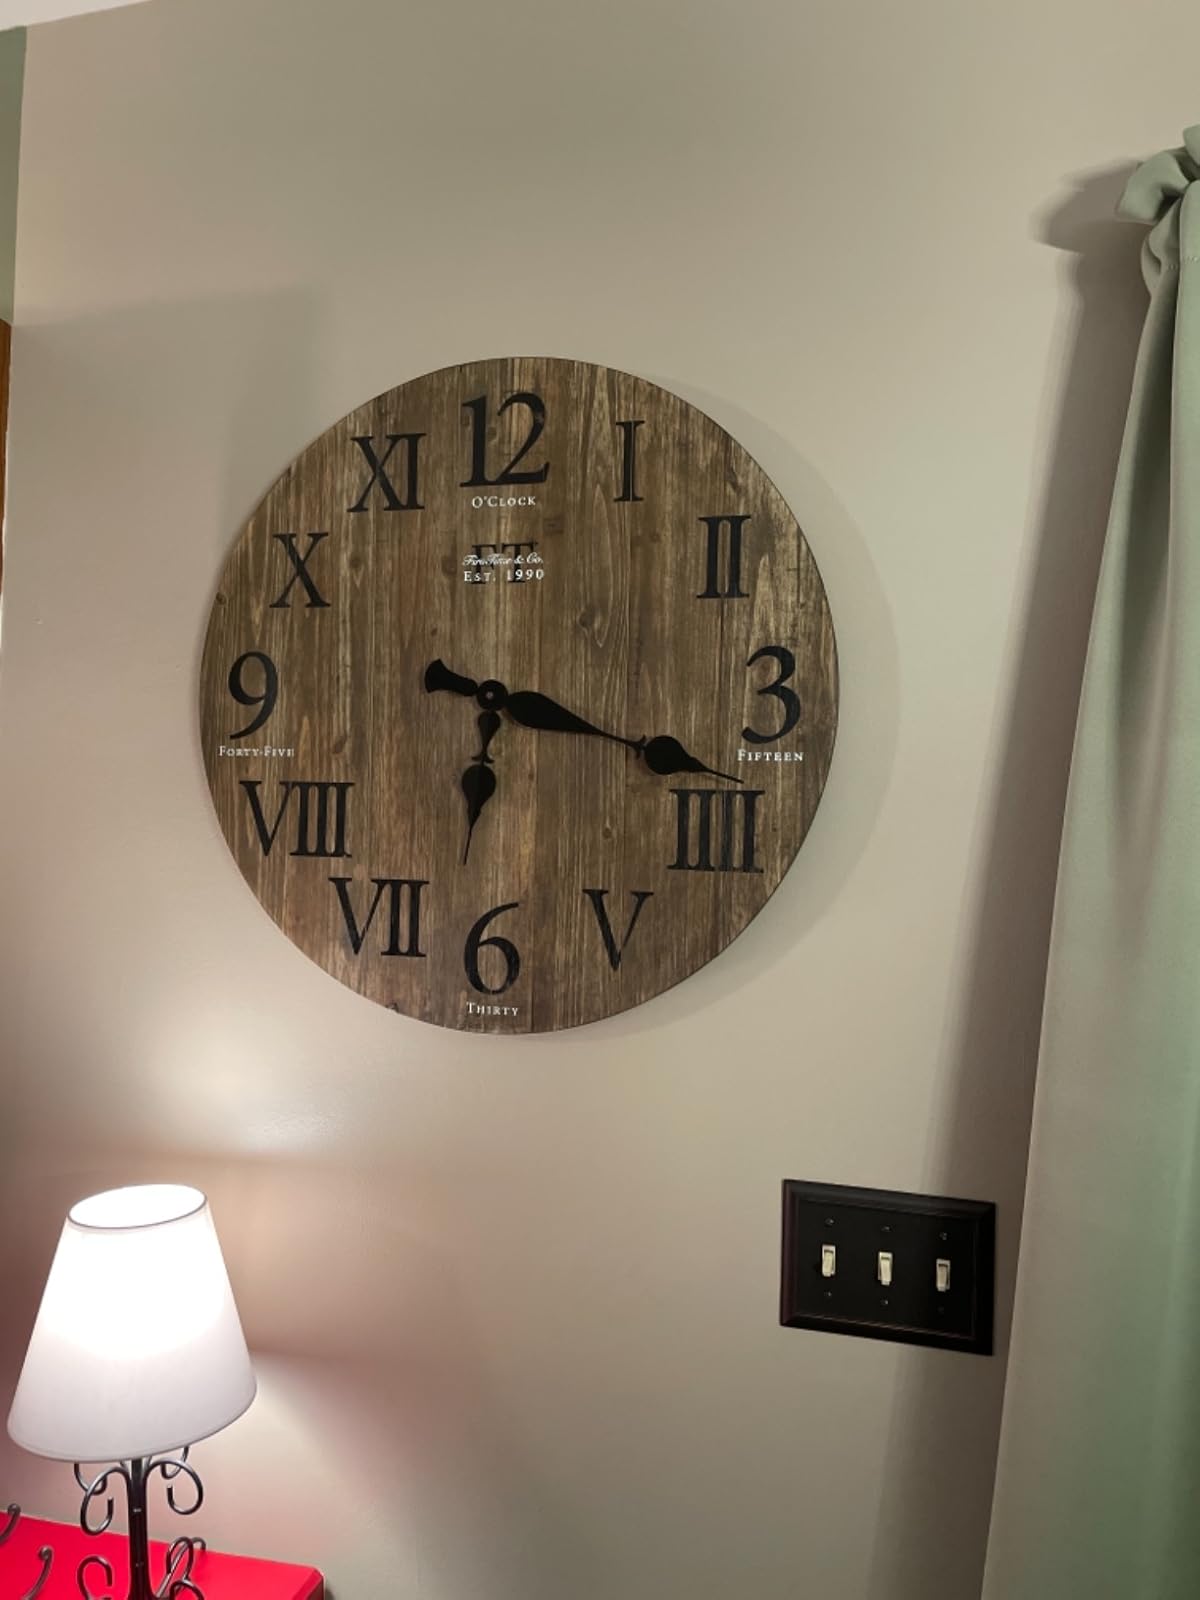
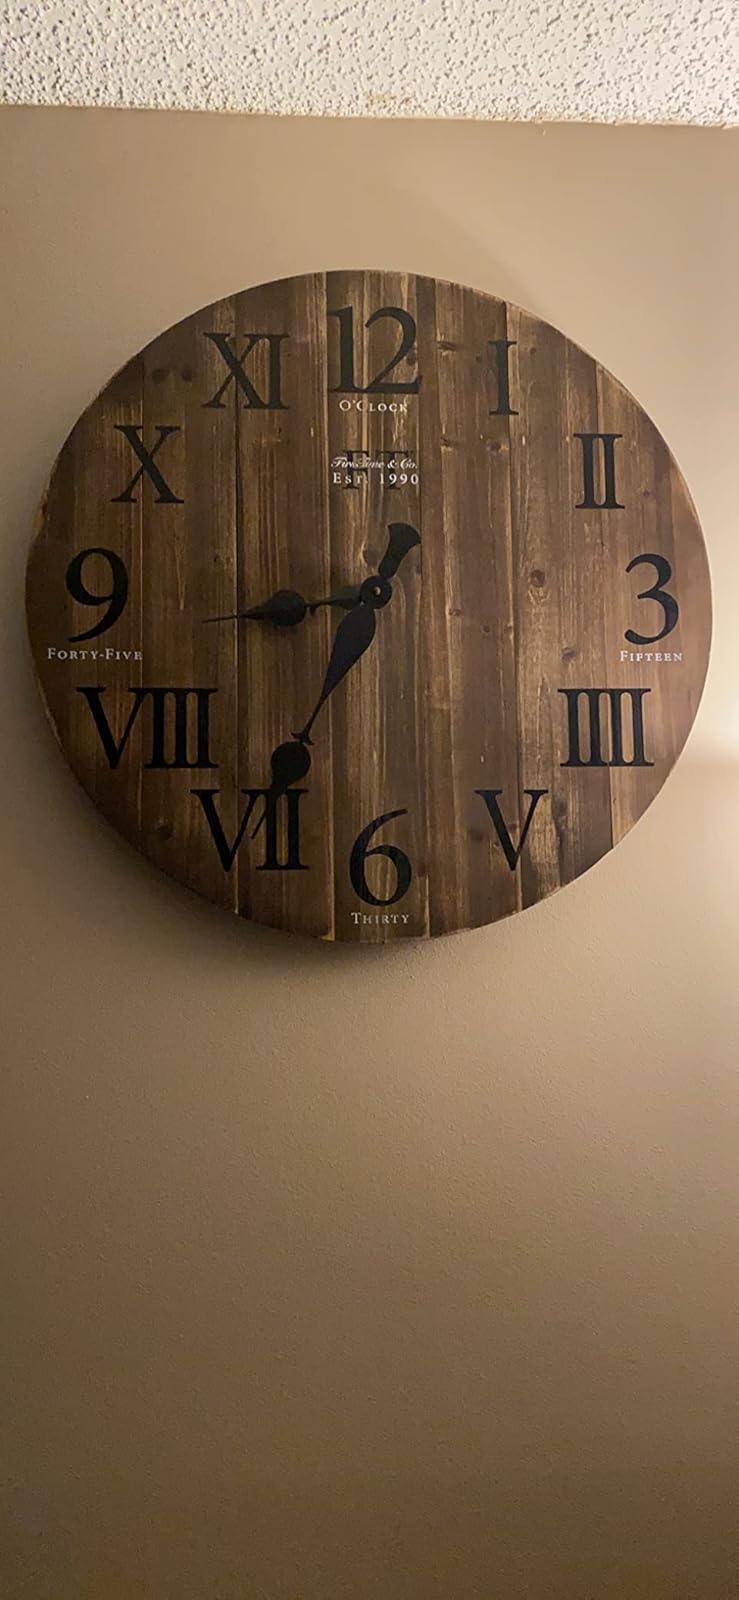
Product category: clock
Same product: yes